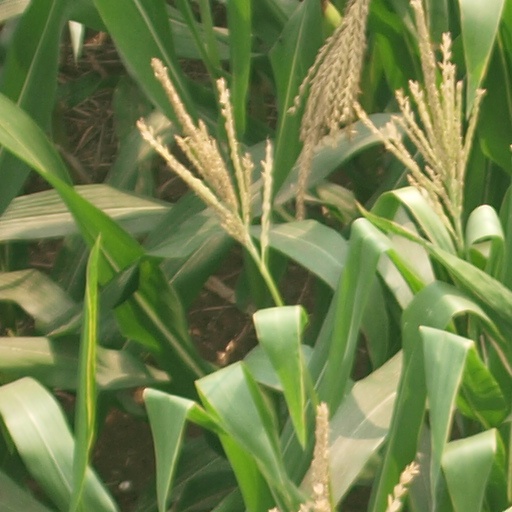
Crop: maize; corn